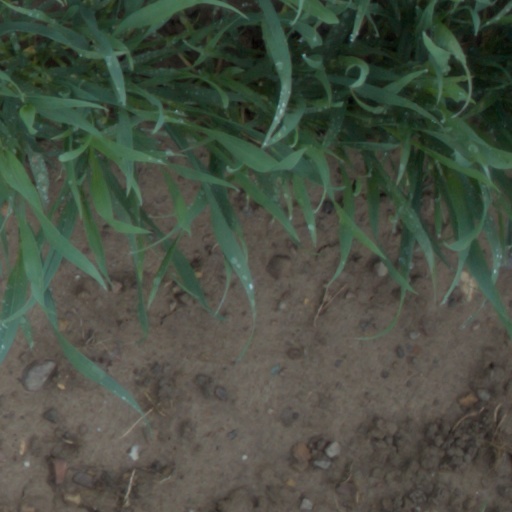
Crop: wheat